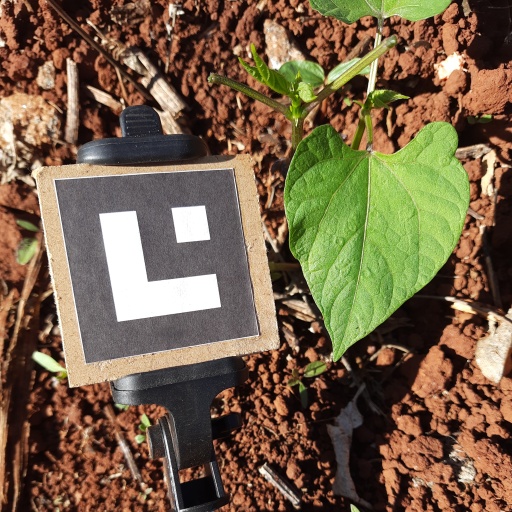
Observations: flat surface, no eating holes, under sunlight